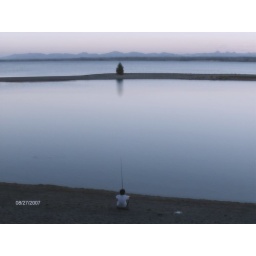
My son fishing in early evening, Yellowstone Lake. The fish weren't biting... but it didn't really matter.